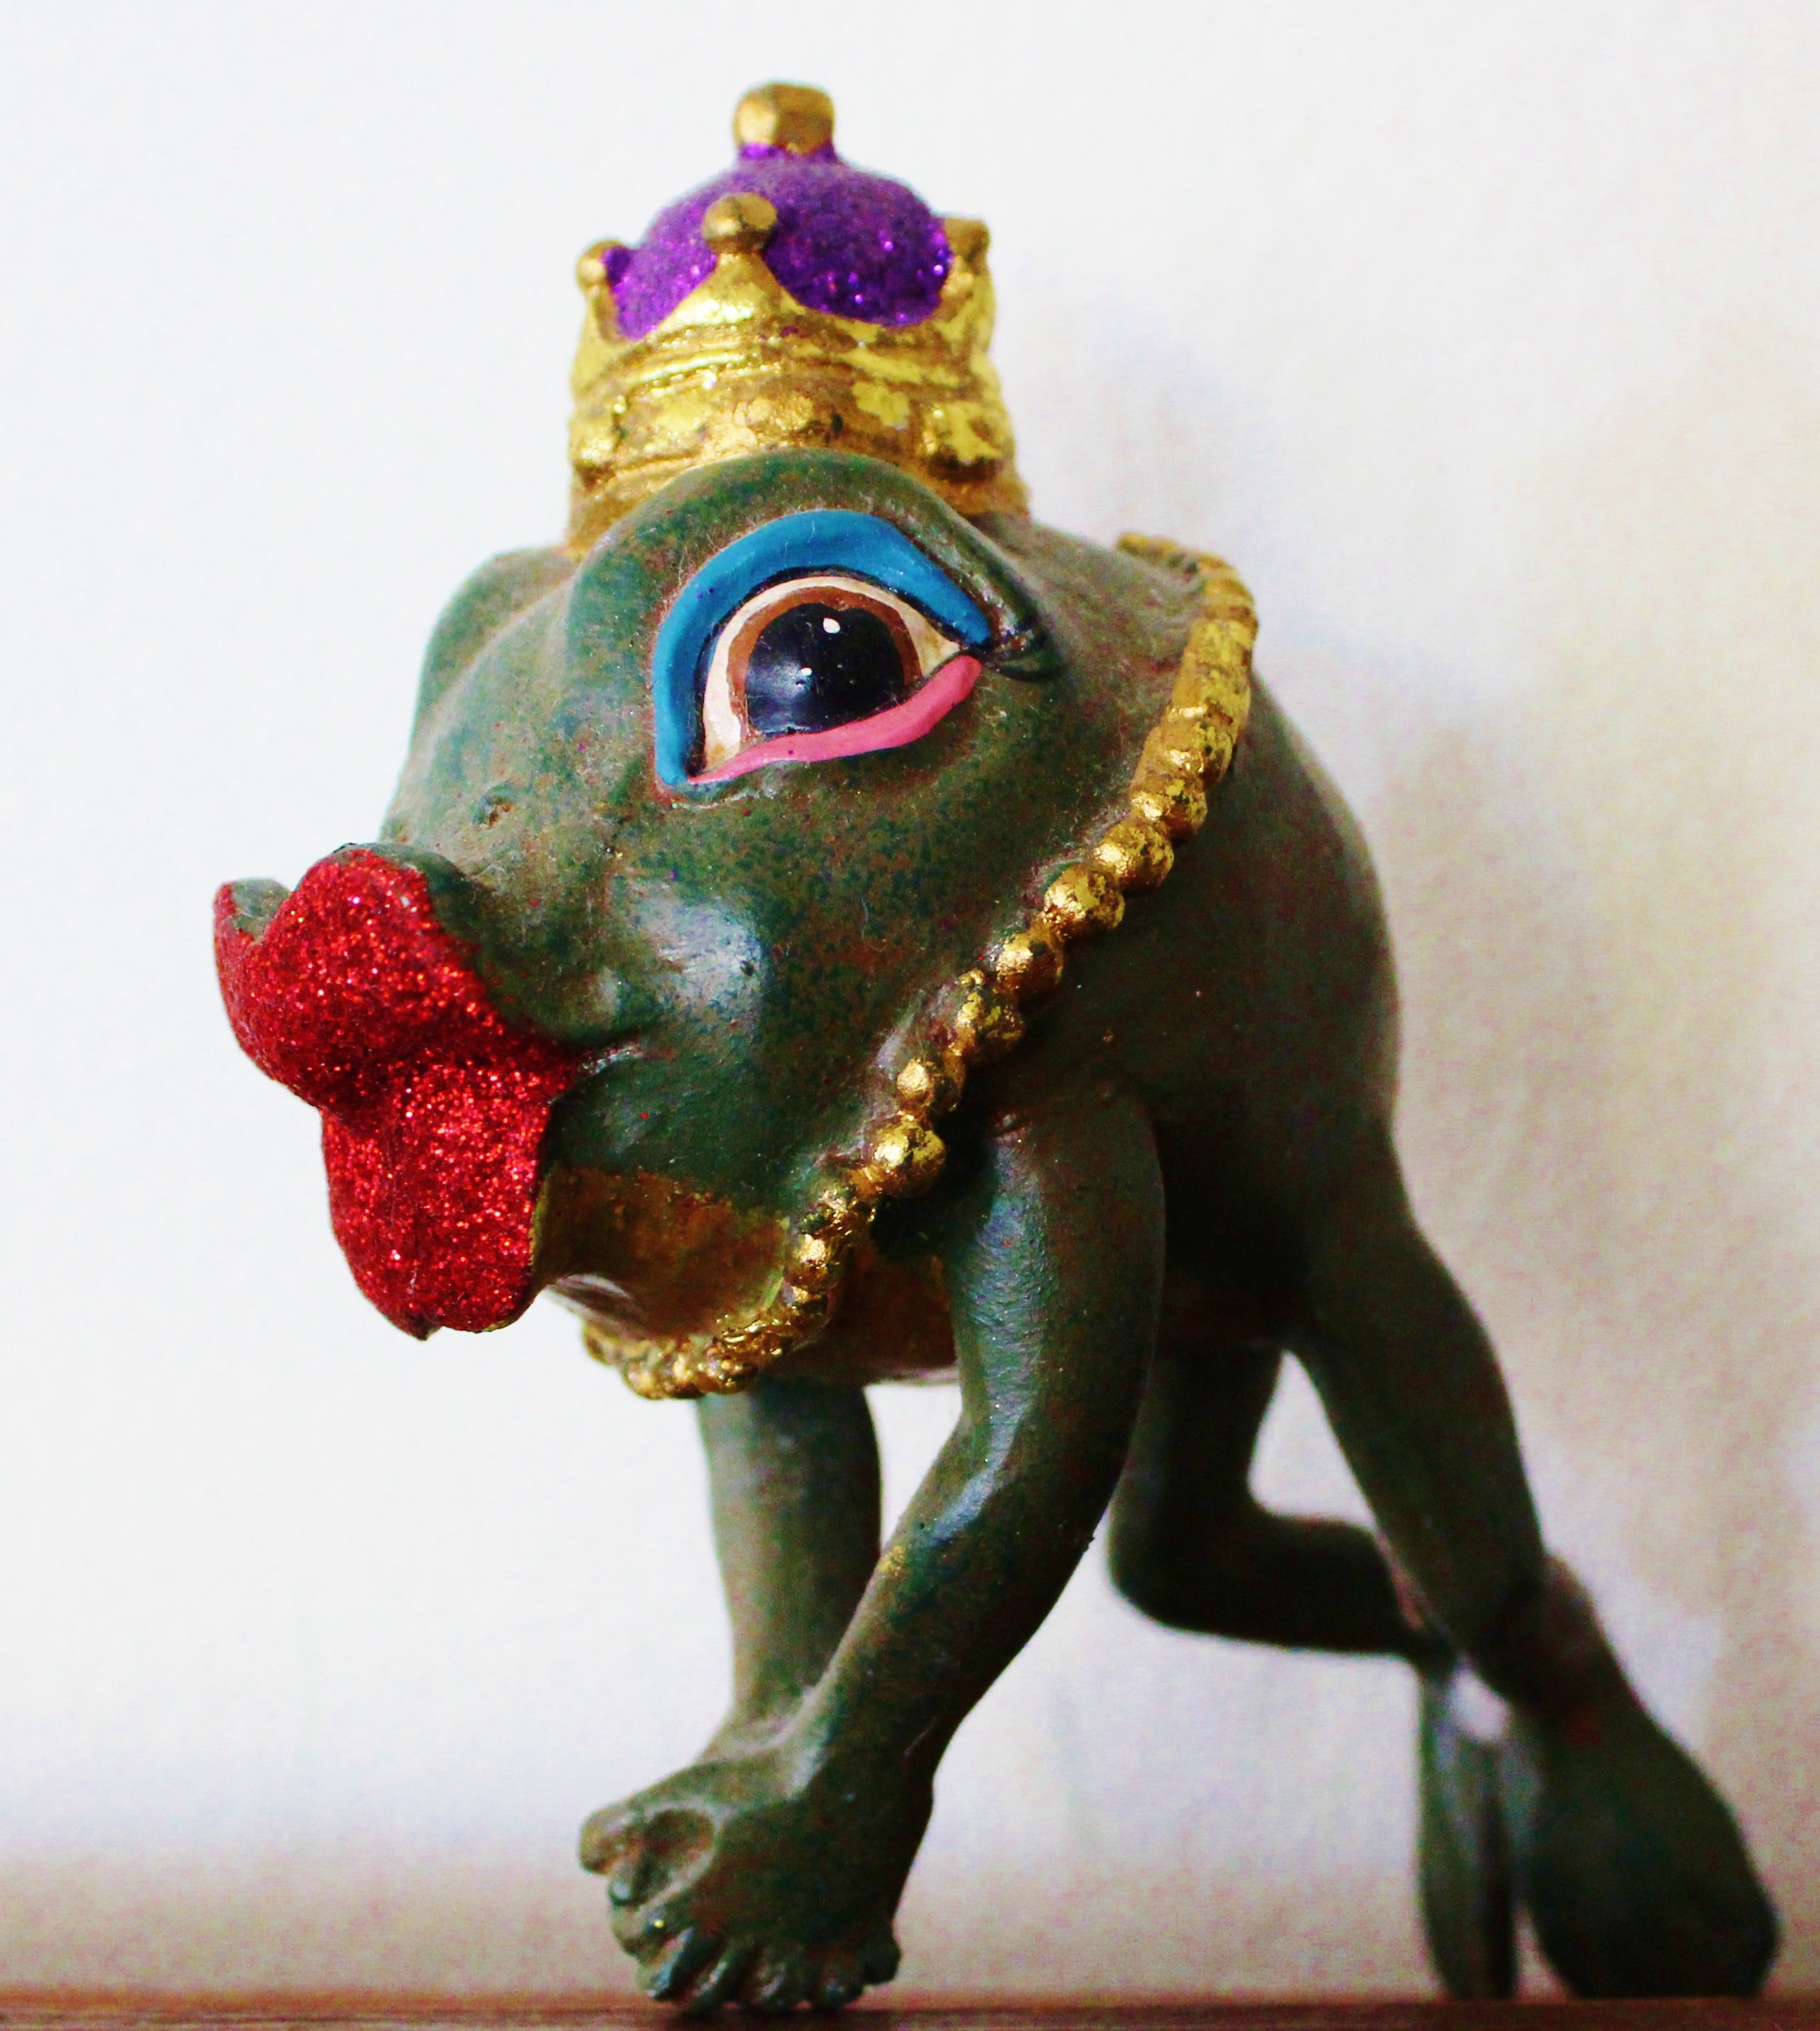
monument, statue, green, frog, toy, crown, sculpture, art, queen, figurine, bronze, fairy tales, rotermund